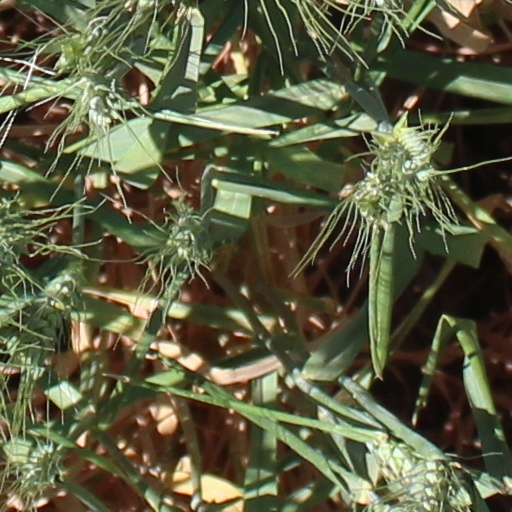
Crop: wheat